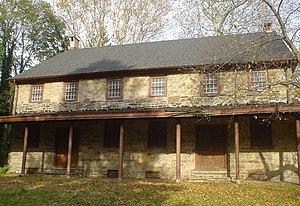
Darby est un borough du comté de Delaware en Pennsylvanie.